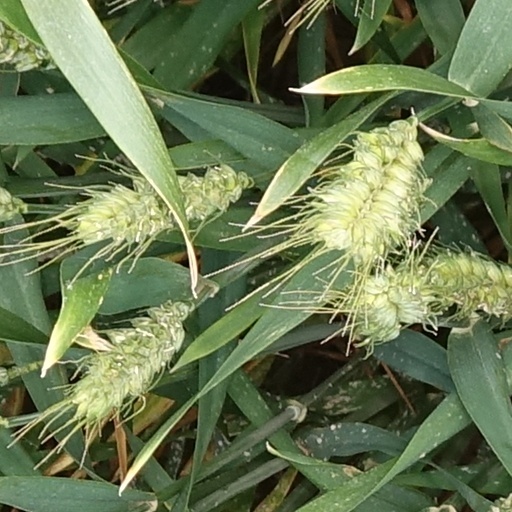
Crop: wheat